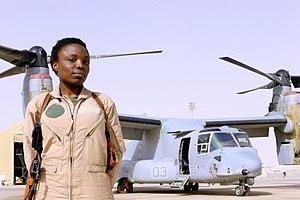
Il y a des femmes présentes dans le corps des Marines des États-Unis depuis 1918, et les femmes continuent d'y servir aujourd'hui. En 2016, les femmes représentent 8% de tous les Marines enrôlés actifs et 7,5% des officiers actifs. Ces chiffres donnent au Marine Corps le taux de femmes le plus bas dans toutes les branches militaires américaines. La présence des femmes dans le Corps des Marines est apparue pour la première fois en 1918 lorsqu'elles ont été autorisées à effectuer des tâches administratives dans le but de combler les taches des Marines masculins combattant à l'étranger. Ce n'est qu'en 1948 que les femmes ont pu devenir membres permanents du Corps avec l'adoption de la "Women's Armed Services Integration Act". Cependant, même avec la loi sur l'intégration, les femmes étaient toujours interdites de certaines spécialités professionnelles militaires. Ce n'est qu'en 2016 que le secrétaire à la Défense Ash Carter a annoncé que toutes les fonctions militaires seraient ouvertes aux femmes sans exception. En 2018, il y avait 92 femmes servant dans les armes de combat du Corps des Marines.